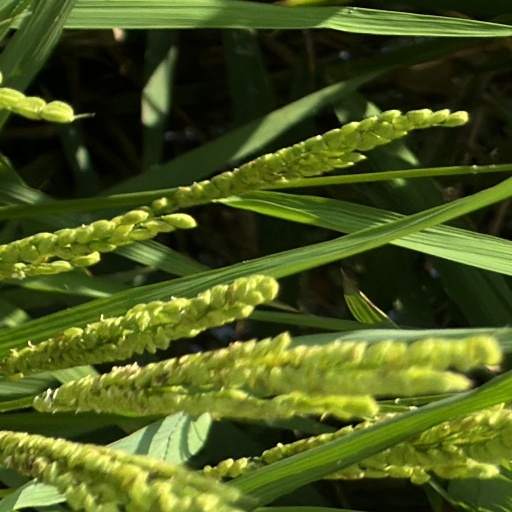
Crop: rice